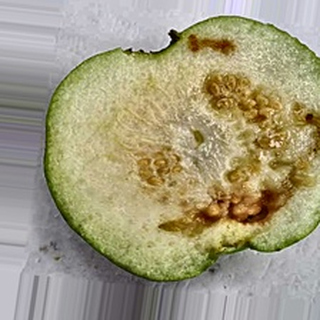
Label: guava_fruit_fly